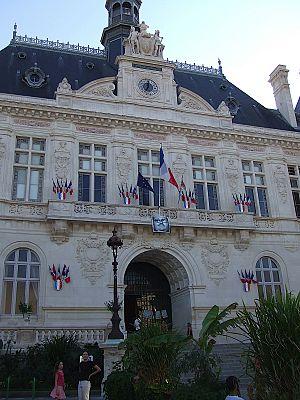
Mairie de Niort
Cet article dresse une liste par ordre de mandat des maires de Niort.